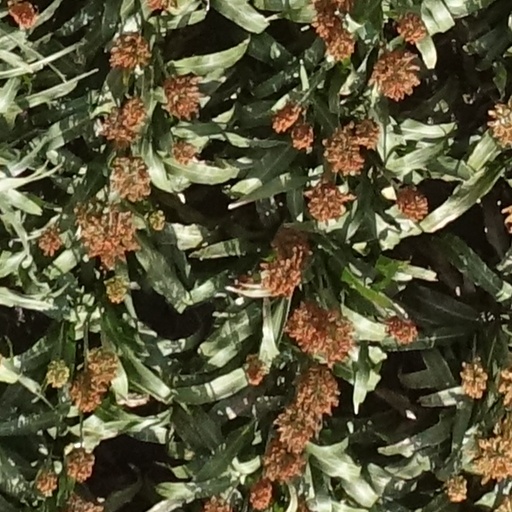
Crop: sorghum